Provadia

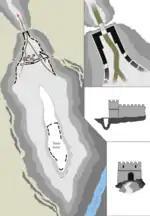
Plan of the fortress Ovech

Historical names of the medieval fortress, the ruins of which have been preserved until today, include "Provat" (Byzantine Greek), "Ovech" (Овеч, Bulgarian), "Provanto" (Italian) and "Pravadı" (Turkish language). The Greek name and its adaptations stem from the word πρόβατο, "provato", "sheep", and the medieval Bulgarian name corresponds directly (being derived from овца, "ovtsa", with the same meaning). The fortress is open for visitors.